Hans Reck

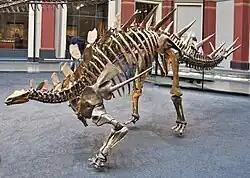
Skeleton of a Kentrosaurus, a member of the Stegosauria, found in the Tendaguru Formation (Museum für Naturkunde, Berlin)

Hans Reck studied at University College London, then became a private lecturer at the Museum of Natural History. He married Ina von Grumbkow in February 1912. She was considerably older than him, having been born in September 1872, and was a strong and capable woman. The Recks were assigned to follow up the 1911 expedition that had made a large collection of fossils at Tendaguru in German East Africa (now Tanzania).